Jason Bateman

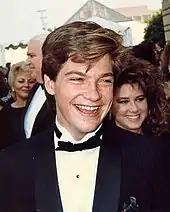
Bateman in 1987

Bateman first appeared in a cereal commercial for Golden Grahams in 1980 and began his television career on "Little House on the Prairie" as James Cooper, an orphaned boy who, along with his sister, is adopted by the Ingalls family. From 1982 to 1984 he was a supporting character on the television show "Silver Spoons" as Ricky Schroder's "bad boy" best friend Derek Taylor. He appeared in the "Knight Rider" third-season episode "Lost Knight" in 1984, and a number of other small television roles. In 1984, in response to his popularity on "Silver Spoons", the show's producers gave Bateman his own starring role as Matthew Burton on the NBC sitcom "It's Your Move", from September 1984 to February 1985. In 1987 he appeared with Burt Reynolds on the men's team in the inaugural week of game show "Win, Lose or Draw".